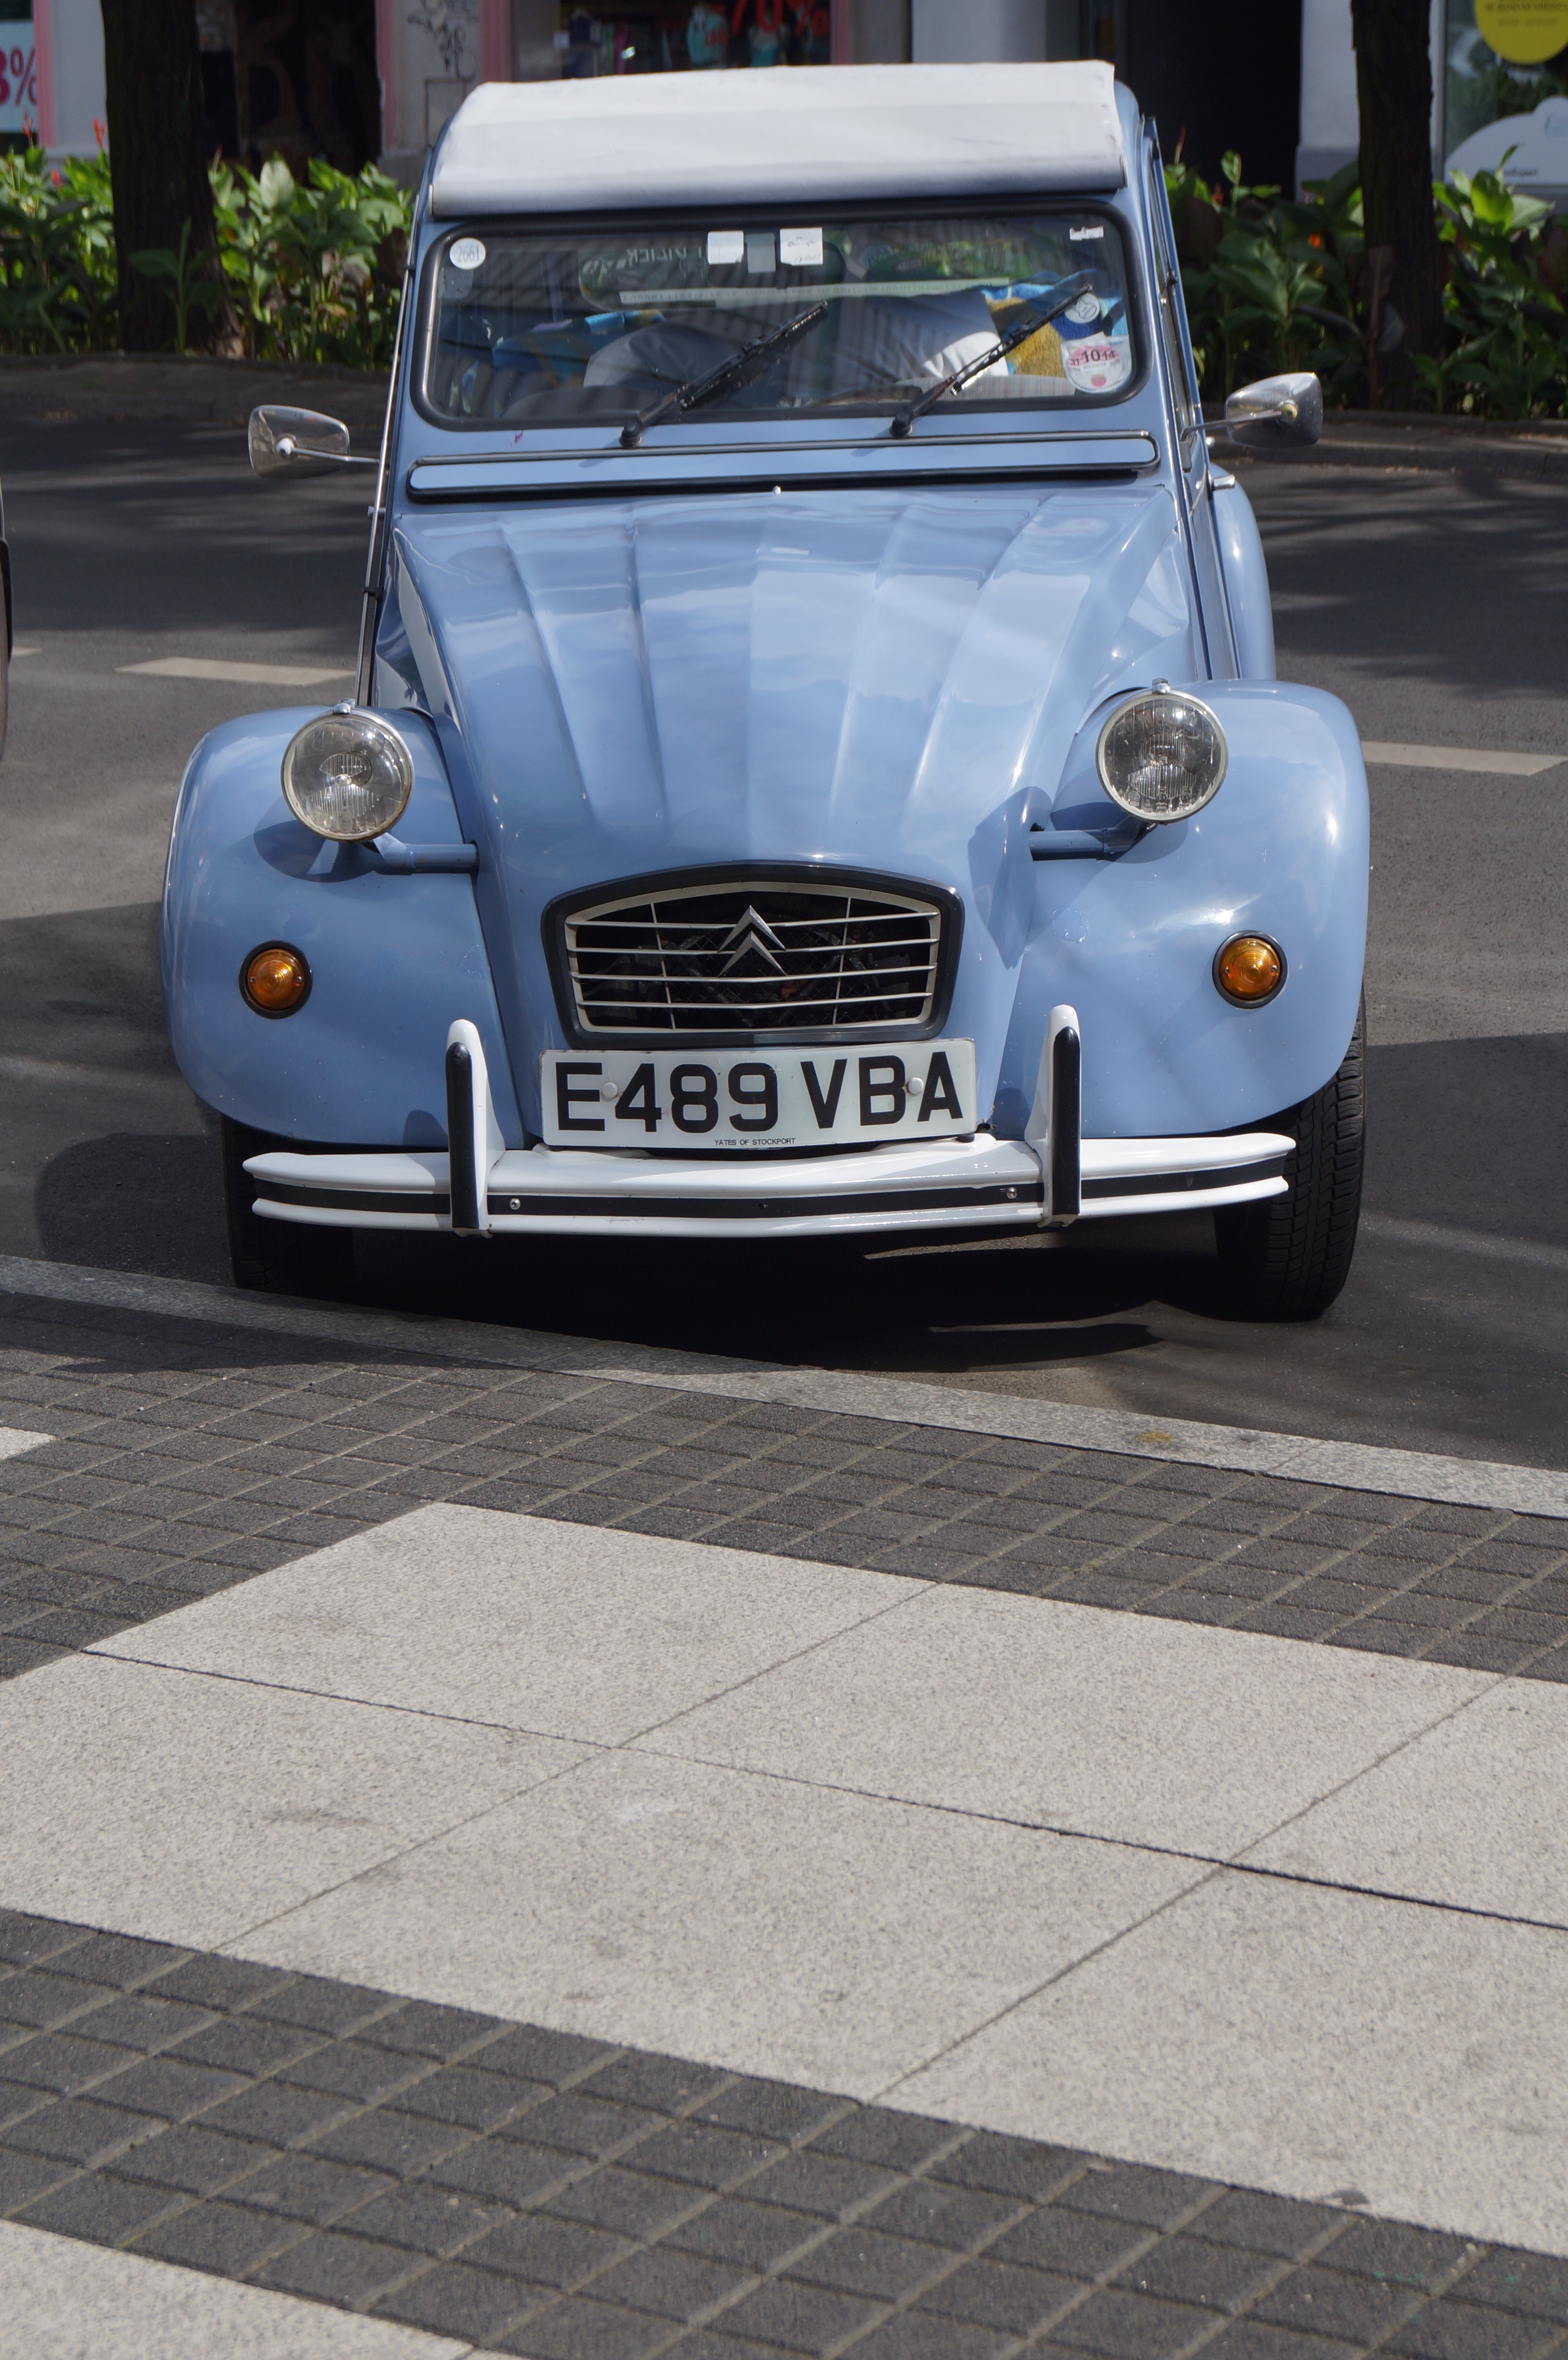
car, vehicle, auto, old car, automotive, sports car, motor vehicle, vintage car, classic, antique car, retro car, the vehicle, antique auto, old auto, land vehicle, volkswagen beetle, automobile make, automotive exterior, automotive design, mid size car, subcompact car